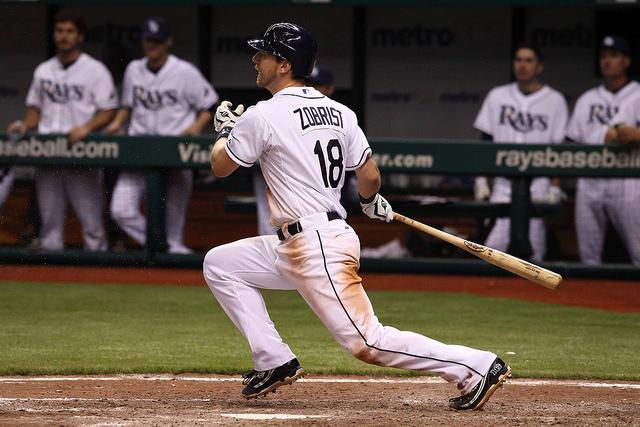
A baseball player playing a game of baseball